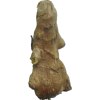
Label: ginger